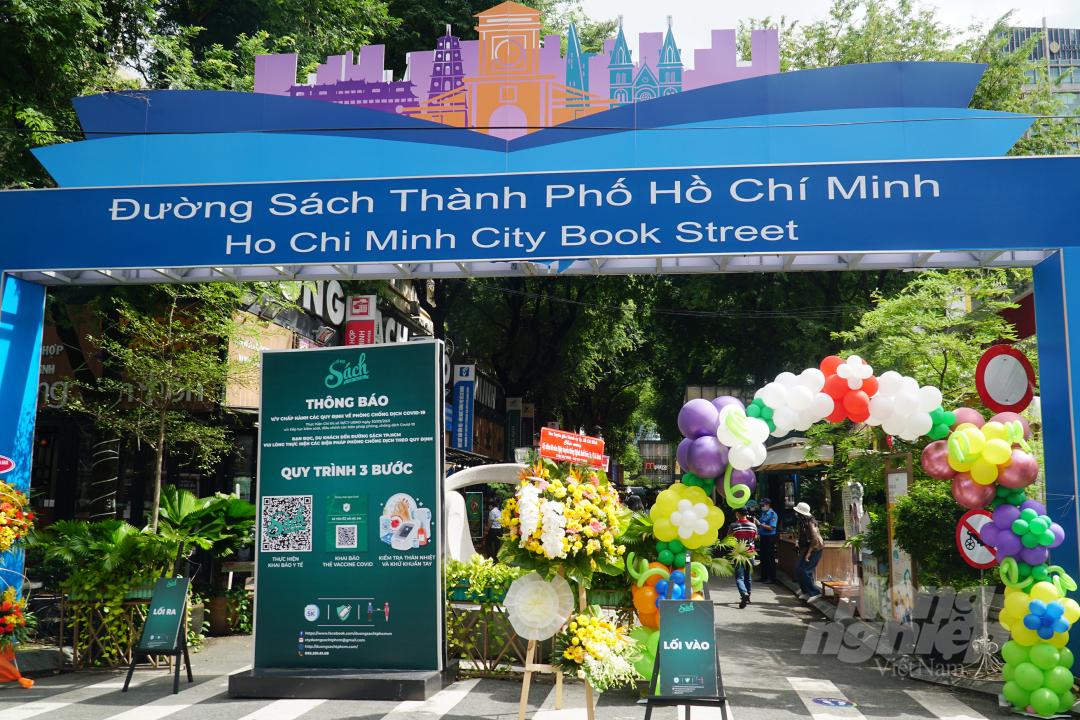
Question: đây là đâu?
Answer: đây là đường sách thành phố hồ chí minh